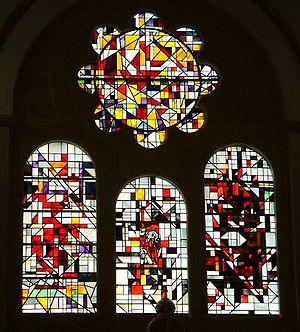
Photographie des 4 vitraux centraux du choeur de l'église Saint-Fuscien réalisés en 2008 par l'artiste peintre français Alain Mongrenier.
Saint-Fuscien est une commune française située dans le département de la Somme, en région Hauts-de-France.
Alain Mongrenier, né à Amiens le 4 octobre 1940, est un peintre contemporain français.